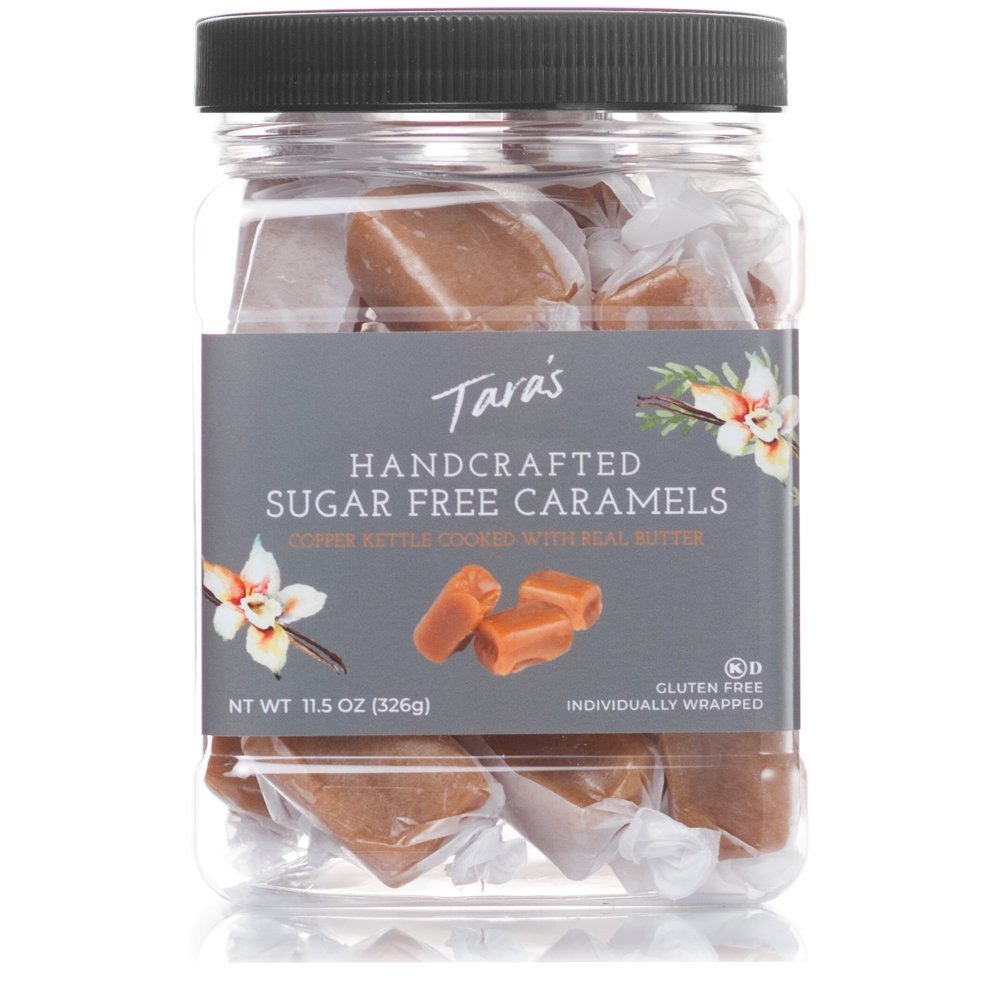
Item Name: Tara's All Natural Handcrafted Gourmet Sugar Free Caramel: Small Batch, Kettle Cooked, Creamy & Individually Wrapped - 11.5 Ounce
Bullet Point 1: OLD FASHIONED CRAFT QUALITY – Tara’s caramels are kettle cooked in small batches from a century old recipe. Grandma’s were so good, we didn’t change them.
Bullet Point 2: SIMPLE, PREMIUM NATURAL INGREDIENTS – We use real butter, fresh heavy cream, and Madagascar vanilla. No high fructose corn syrup or fat fillers. We use Grandma’s same recipe from 100 years ago.
Bullet Point 3: NATURALLY RICH CARAMEL FLAVOR – Tara’s handmade gourmet caramels have the homemade taste and color you can only get from carefully crafting in small batches. No artificial flavors or colors added – GLUTEN FREE and KOSHER
Bullet Point 4: SOFT, CREAMY, BUTTERY TEXTURE – Individually wrapped high quality caramel means a soft bite that doesn’t stick to your teeth.
Bullet Point 5: INGREDIENTS - Maltitol syrup, butter, heavy cream, maize dextrin, evaporated milk, vanilla extract, salt, soy lecithin
Value: 11.5
Unit: ounce

Price: 26.83